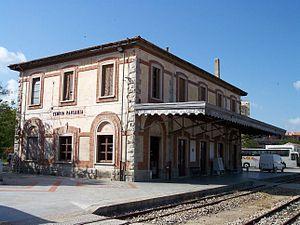
Trenino verde est le nom d'un ensemble de lignes de chemin de fer touristiques de Sardaigne.